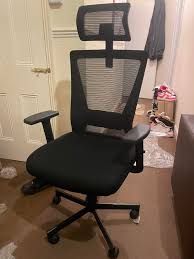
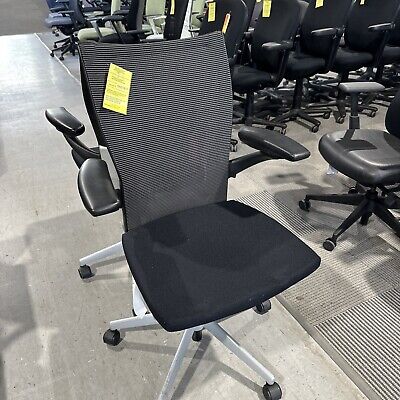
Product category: items_chair
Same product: no